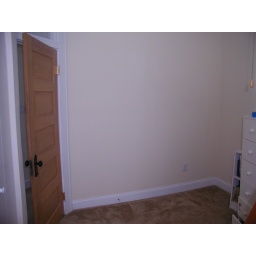
Patrick room before, wall behind/beside by door